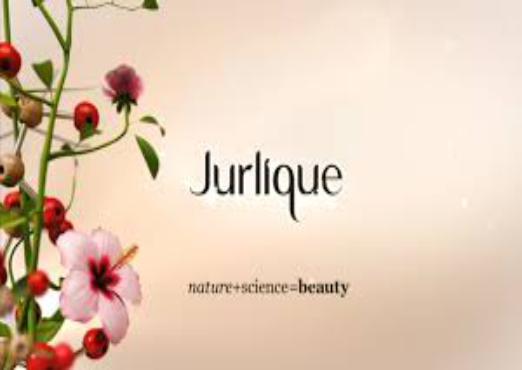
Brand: jurlique
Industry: Necessities